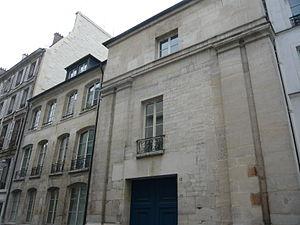
Facade 12 rue des Minimes
Le couvent des Minimes de la place Royale était un couvent parisien, fondé en 1610 par l'ordre religieux des Minimes. Ce couvent était installé au nord de la place Royale dans le quartier du Marais. Il reste aujourd'hui un vestige de l'église du couvent, au 12, rue des Minimes.
Cet article recense les monuments historiques du 3ᵉ arrondissement de Paris, en France.